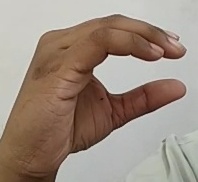
ASL sign: C